MESSENGER

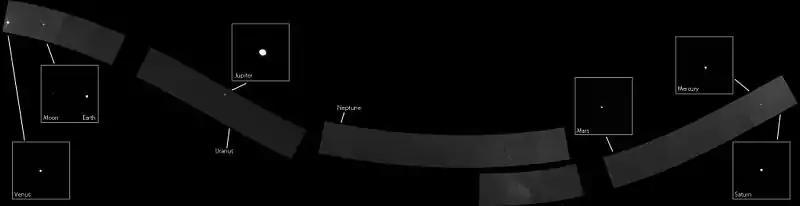

On October 8, 2014 from 9:18 UTC to 10:18 UTC, "MESSENGER" took 31 images, taken two minutes apart, of the Earth and the Moon, as the Moon underwent a total lunar eclipse. MESSENGER was 107 million kilometers (66 million miles) from the Earth at the time of the lunar eclipse. The Earth is about 5 pixels across and the Moon is just over 1 pixel across in the field of view of the NAC, with about 40 pixels distance between them. The images are zoomed by a factor of two and the Moon's brightness has been increased by a factor of about 25 to show its disappearance more clearly. This was the first observation of a lunar eclipse, of Earth's Moon, in history to be viewed from another planet.